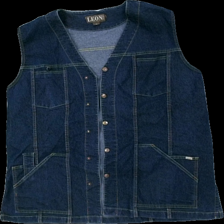
View: front
Type: Vest
Category: Unisex
Brand: Not in the list
Brand text on label: leon
Colors: Blue
Material: 60% cotton 40% poly
Cut: Regular
Size: XL
Season: All
Price range: 50-100
Recommended usage: Reuse